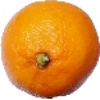
Label: lemon_meyer